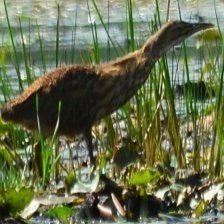
Species: AMERICAN BITTERN
Scientific name: BOTAURUS LENTIGINOSUS